Theater in the United States

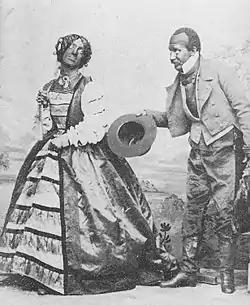
Minstrel show performers Rollin Howard (in female costume) and George Griffin, c. 1855.

During postbellum North, theater flourished as a postwar boom allowed longer and more-frequent productions. The advent of American rail transport allowed production companies, actors, and large, elaborate sets to travel easily between towns, which made permanent theaters in small towns feasible. The invention and practical application of electric lighting also led to changes to and improvements of scenery styles as well as changes in the design of theater interiors and seating areas.